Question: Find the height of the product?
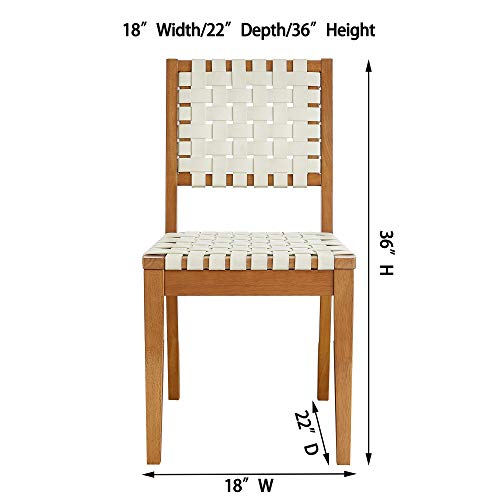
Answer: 36.0 inch